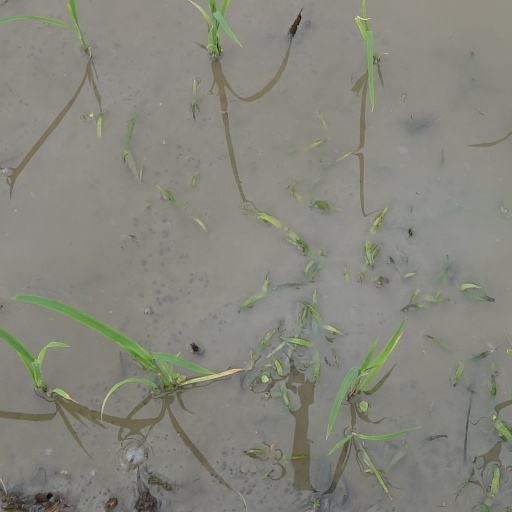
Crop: rice